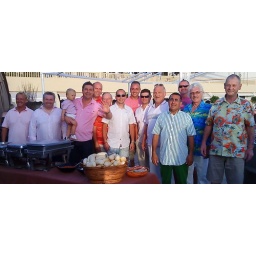
Dougie leads the parade of the pink shirt brigade on week 36, loud shirts also in view